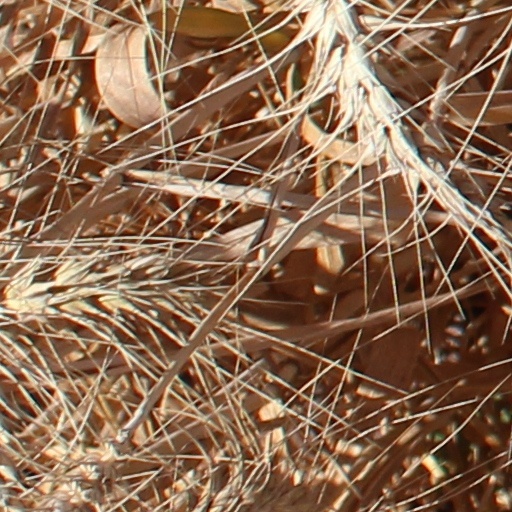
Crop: wheat